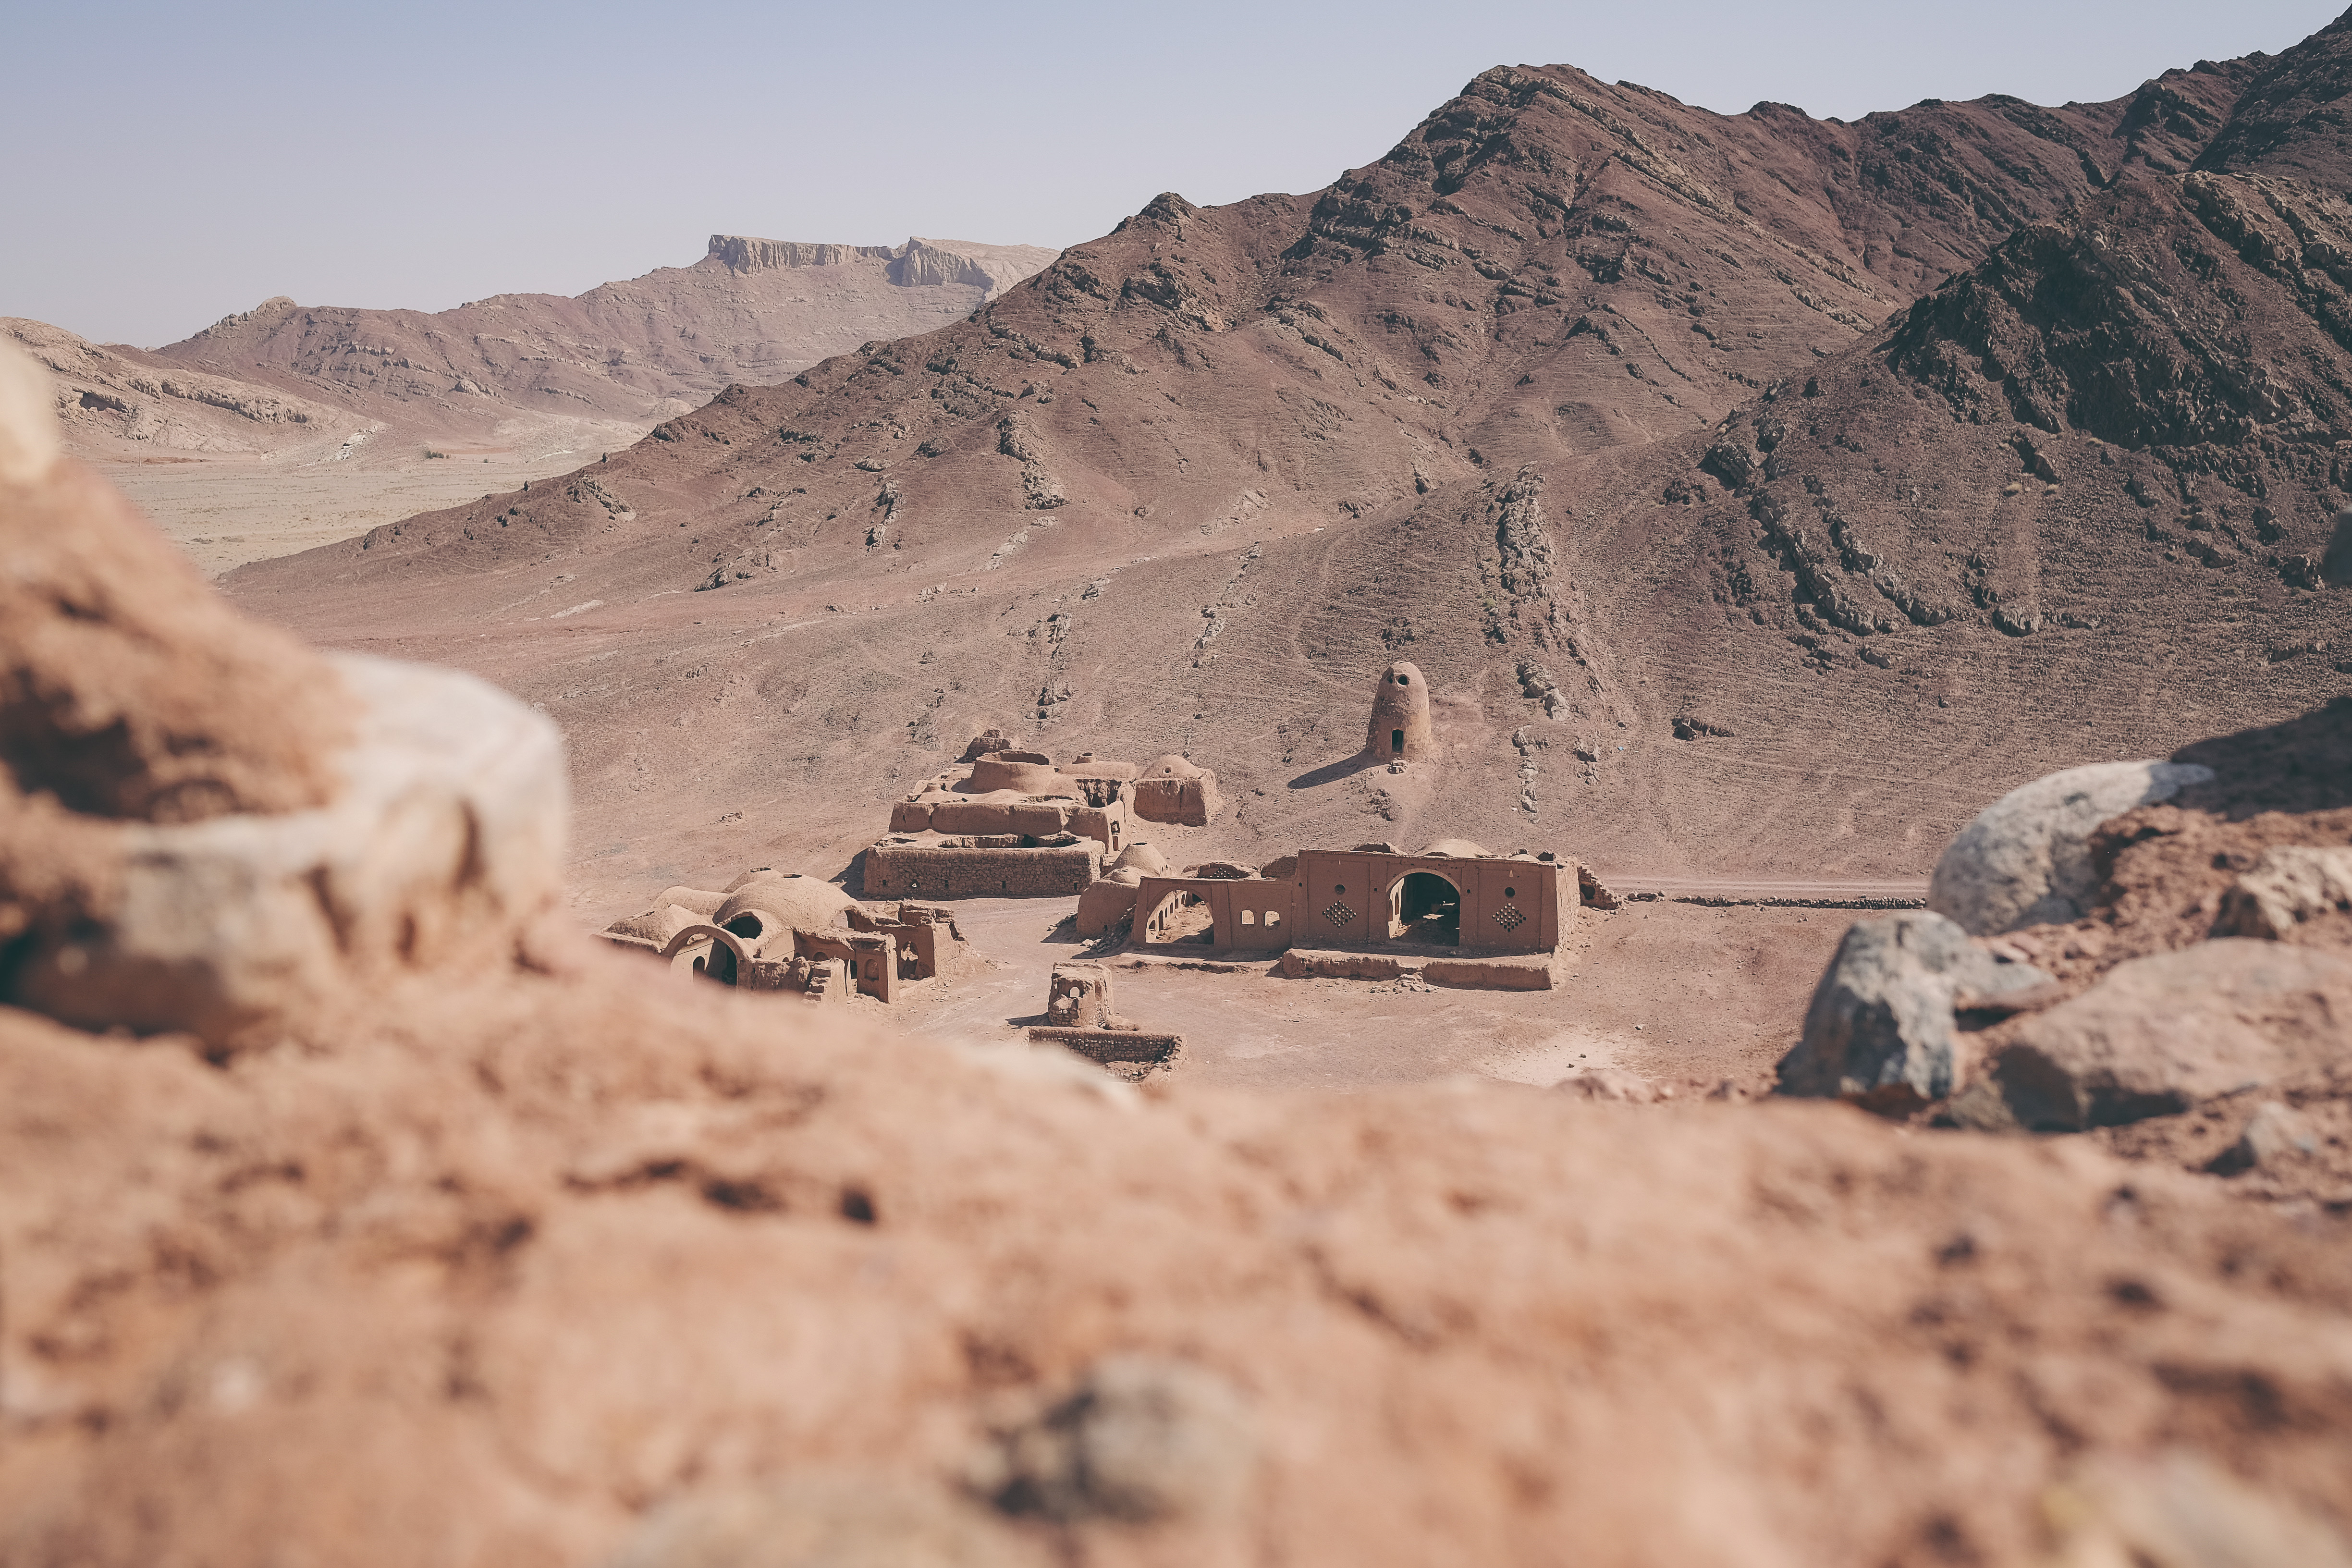
landscape, rock, wilderness, mountain, desert, valley, dry, village, geology, badlands, plateau, wadi, landform, natural environment, geographical feature, aeolian landform, mountainous landforms